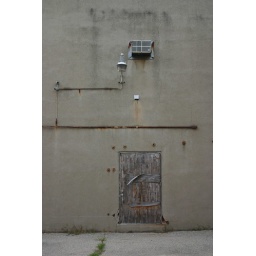
the door in the side of a concrete box and his friends